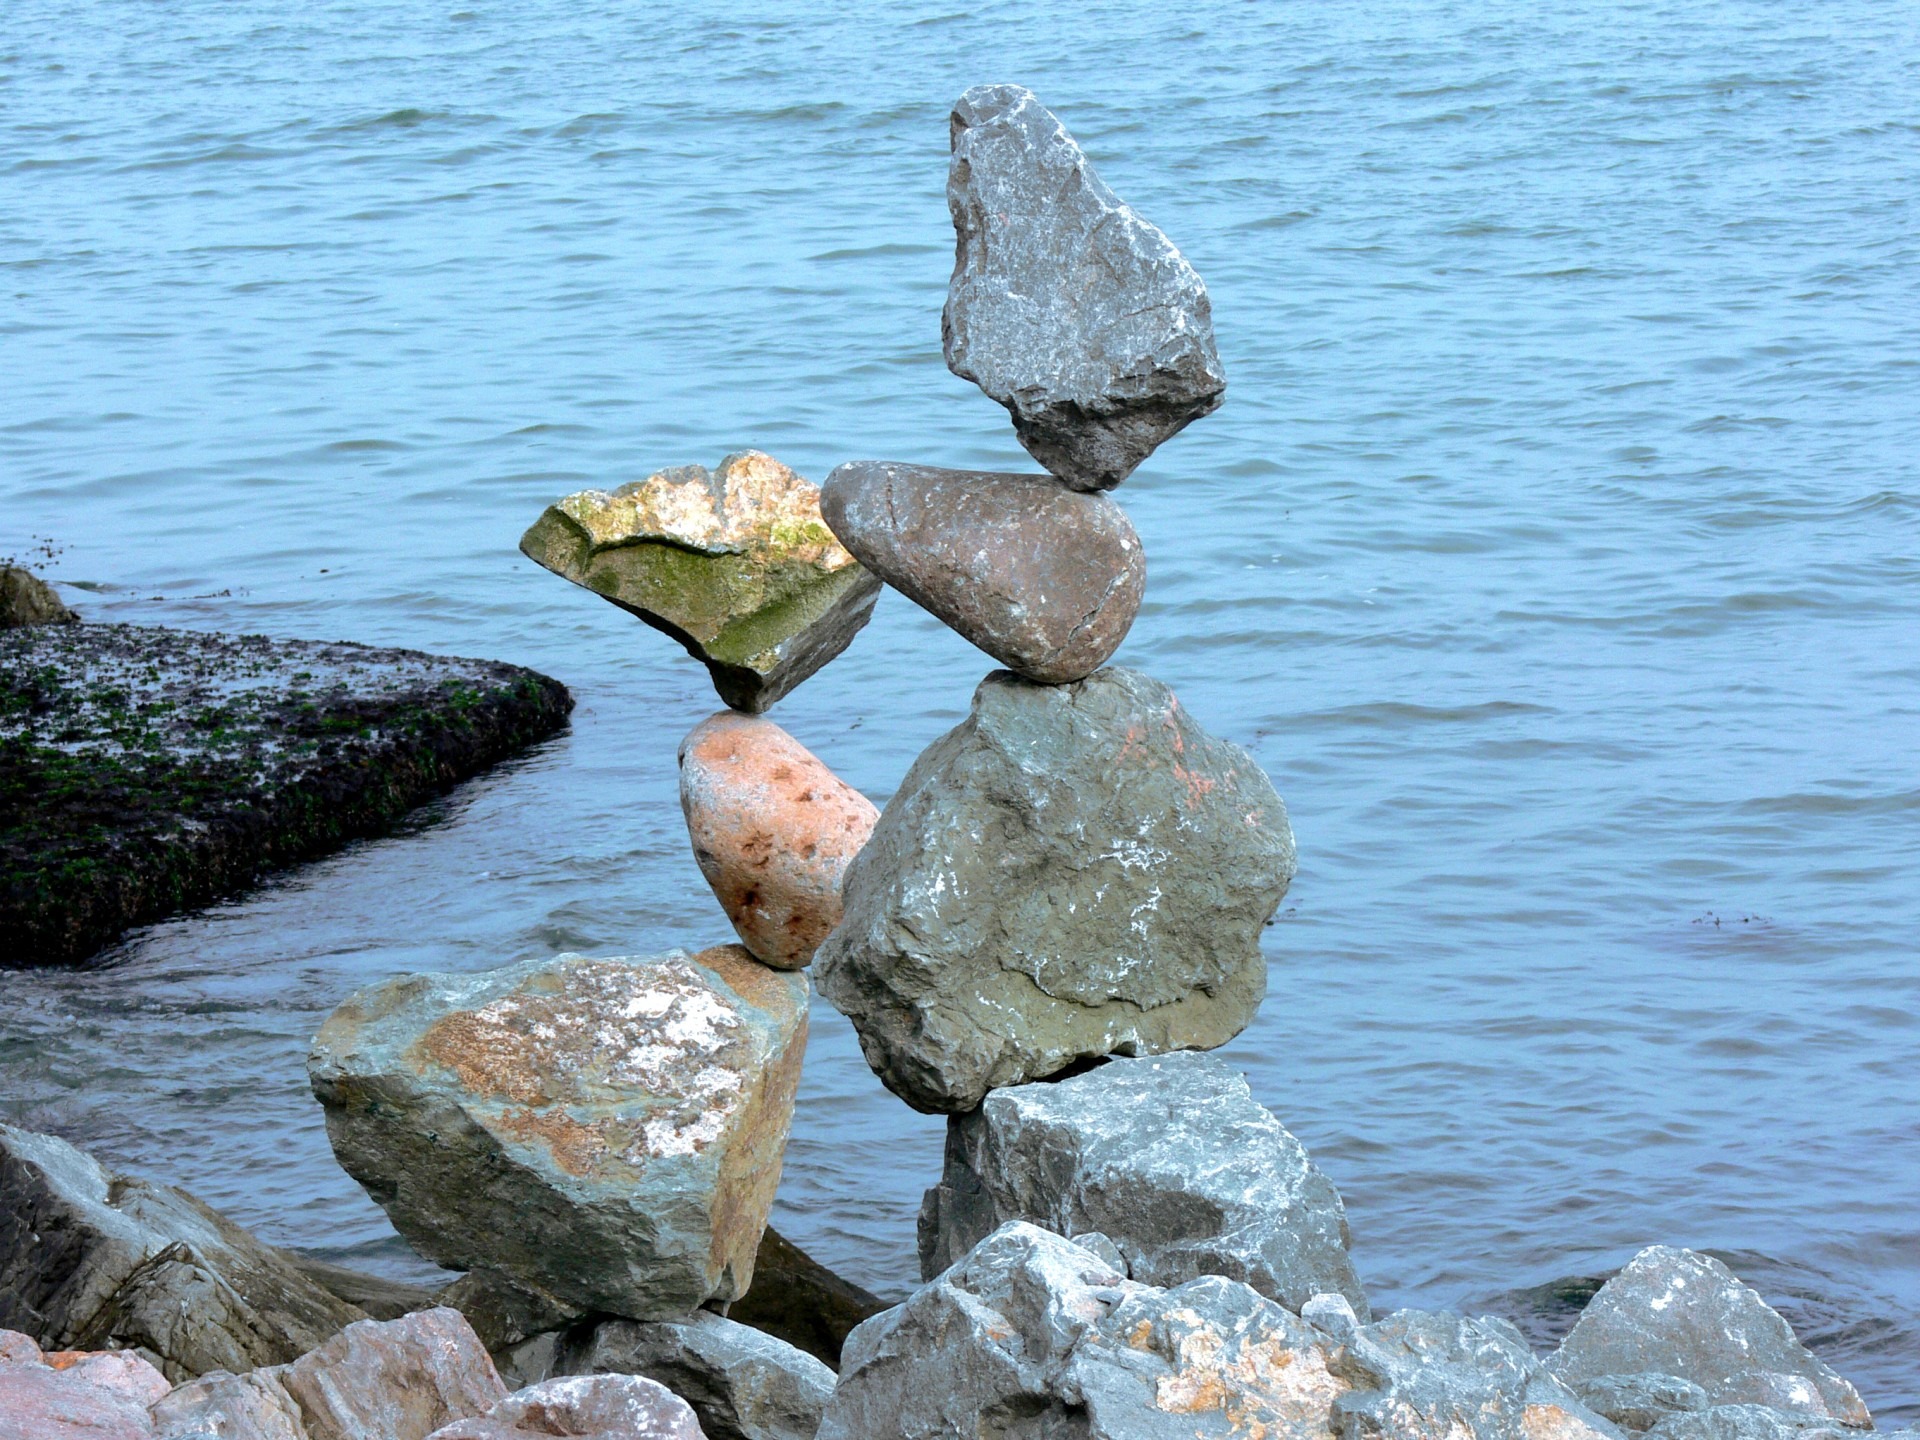
sea, coast, water, rock, ocean, shore, pile, reflection, balance, terrain, material, rocks, stones, geology, boulder, magic, balanced, precarious, levitate